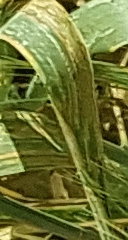
Label: Wheat___Yellow_Rust